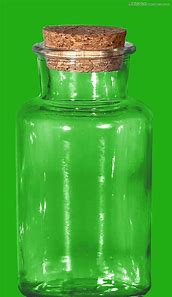
Label: glass